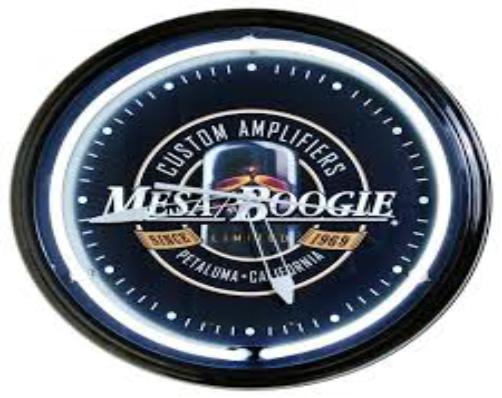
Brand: mesa boogie
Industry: Clothes